Dog sled

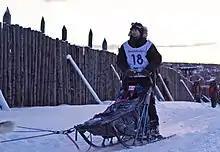
A musher riding a dog sled in Røros, Norway, during a sled dog race

A dog sled or dog sleigh is a sled pulled by one or more sled dogs used to travel over ice and through snow, a practice known as mushing. Numerous types of sleds are used, depending on their function. They can be used for dog sled racing. Traditionally in Greenland and the eastern Canadian Arctic the Inuit had the dogs pull in a fan shape in front of the sled, while in other regions, such as Alaska and the western part of Northern Canada the dogs pull side by side in pairs.